Alan Larkin (artist)

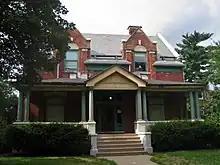
The Peter Studebaker house in South Bend, IN, currently owned by Larkin.

Alan James Larkin is an Indiana based artist from Minnesota who is known for drawing, etching, and oil paintings, and is notable for his still lifes featuring small figurines. He has won Best of Show in the 75th and 91st Hoosier Salon, the 93rd Juried Exhibition of the Indiana Artists Club and is a member of the Brown County Art Guild. Alan was instrumental in founding the Mid American Print Council - a community building educational organization focused on all print related arts - and served as its first President from 1992-1994.